Gabriel Núñez (footballer, born 1942)

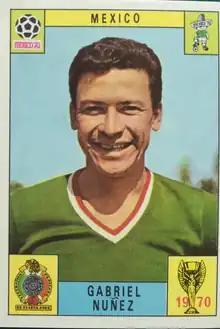
Núñez in 1970

Gabriel Núñez Aguirre (6 February 1942 – 11 November 2021) was a Mexican football defender who played for Mexico national team in the 1966 FIFA World Cup. He also played for Atlético Zacatepec.